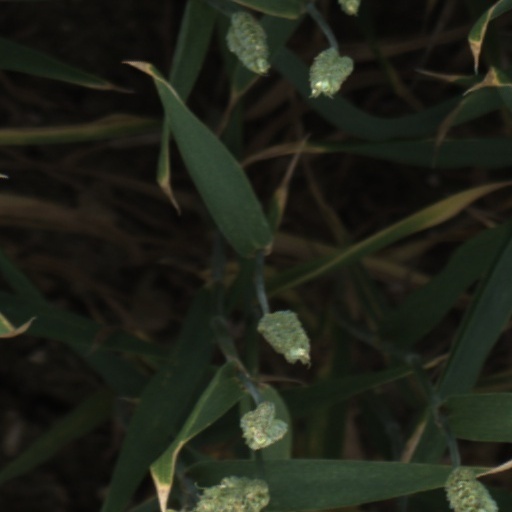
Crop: wheat